Anita Ekberg

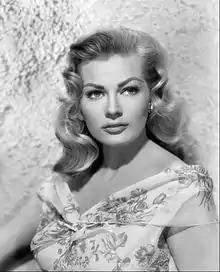
Ekberg in 1956

Kerstin Anita Marianne Ekberg (29 September 193111 January 2015) was a Swedish actress active in American and European films, known for her beauty and curvaceous figure. She became prominent in her iconic role as Sylvia in the Federico Fellini film "La Dolce Vita" (1960). Ekberg worked primarily in Italy, where she became a permanent resident in 1964.